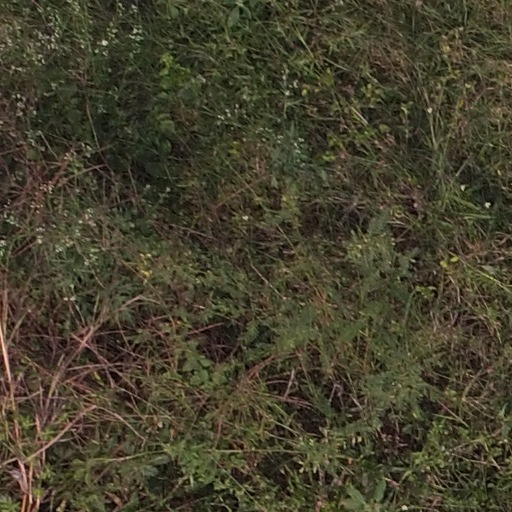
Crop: maize; corn